Common snapping turtle

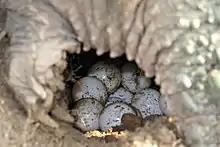
Eggs

Common snapping turtles have few predators when older, but eggs are subject to predation by crows, American mink, skunks, foxes, and raccoons. Egg predators use three types of cues to locate turtle nests: